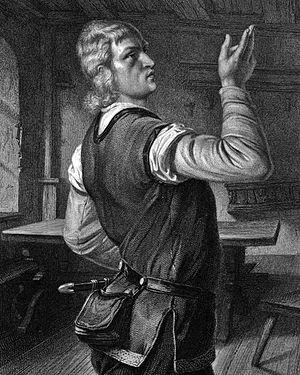
Guillaume Tell est l'avant-dernier drame achevé de Friedrich von Schiller. Terminé en 1804, la pièce est créée le 17 mars 1804, au Hoftheater de Weimar). Dans le paratexte de Schiller, le drame est simplement noté « spectacle » et fait référence au mythe national suisse de Guillaume Tell et du serment du Grütli, lorsqu'au XIVᵉ siècle, la Suisse luttait contre l'Empire des Habsbourg, pour son indépendance. L'opéra en quatre actes de Rossini, est tiré d'une adaptation de la pièce en français.